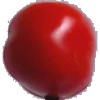
Label: Tomato 2